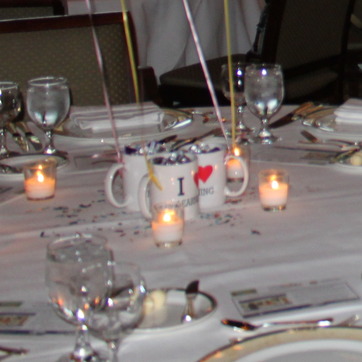
Material: ceramic